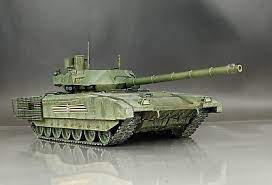
Label: Tank